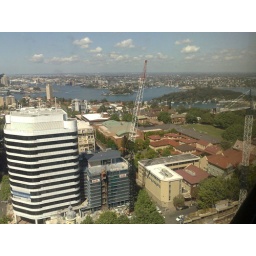
view out the window in the Sydney office at work. North Sydney, 15/10/2008